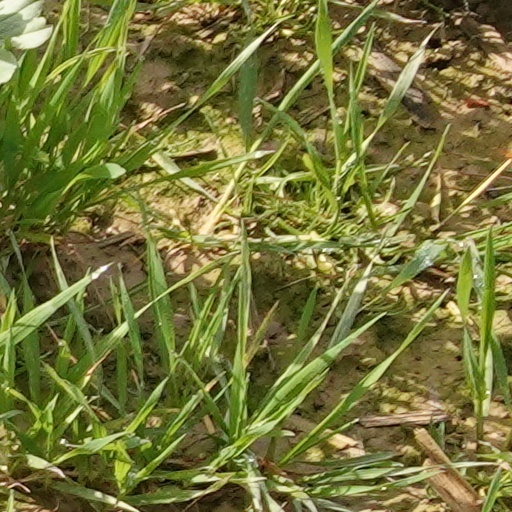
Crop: wheat